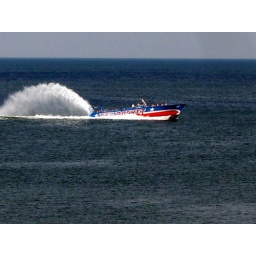
A ubiquitous site in Ocean City Maryland. The &amp;quot;Sea Rocket&amp;quot; tourist boat off the beach of 73rd street.